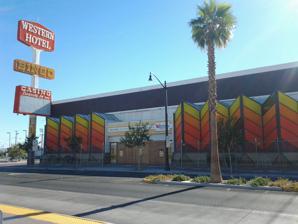
Building: The Western
Country: United States of America
Year built: 1977
Casino hotel in Nevada, United States Not to be confused with The Westerner (disambiguation) . Western Hotel and Casino Show map of Downtown Las Vegas Show map of Nevada Location Las Vegas, NV 89101 Address 899 Fremont Street Opening date 1970 Closing date January 16, 2012 Theme Western No. of rooms 116 Total gaming space 8,925 sq ft (829.2 m 2 ) Casino type Land-Based Owner Barrick Gaming Previous names Western Hotel & Bingo Parlor Coordinates 36°10′0.5″N 115°8′12.4″W / 36.166806°N 115.136778°W / 36.166806; -115.136778 The Western Hotel and Casino was a hotel and casino in downtown Las Vegas, Nevada .  The 8,925 sq ft (829.2 m 2 ) casino was owned and operated by the Barrick Gaming . The Western was the lowest rung of Jackie Gaughan's low-roller casino empire that included the Las Vegas Club , The Plaza , the Gold Spike and El Cortez . History The Western opened in 1970 as the Western Hotel & Bingo Parlor and was owned by Jackie Gaughan and Mel Exber .  At its opening, The Western was the world's largest bingo parlor with 1,020 seats. Jackie Gaughan sold the hotel to Barrick Gaming in March 2004. The plans called for redeveloping the Western Hotel as a Latino destination resort. At the time, the AP said about the property, "On a stretch of despair that tourists in Las Vegas seldom see, the Western Hotel-Casino stands out as a beacon for the broke and nearly broken". In 2005, The Tamares Group acquired total control of the hotel and casino through a lease from Barrick. In 2010 the hotel portion completely closed and redevelopment still remains uncertain to this day. On November 15, 2011, the Tamares Group announced that "due to decreased demand at this location", The Western would close on January 16, 2012.  Its future redevelopment is uncertain. In March 2013, the property was purchased for $14 million by a company affiliated with Tony Hsieh 's Downtown Project, a campaign to revitalize the Fremont Street area. The hotel portion was demolished in 2013 while the casino portion remains standing as of 2024. References Wikimedia Commons has media related to The Western .